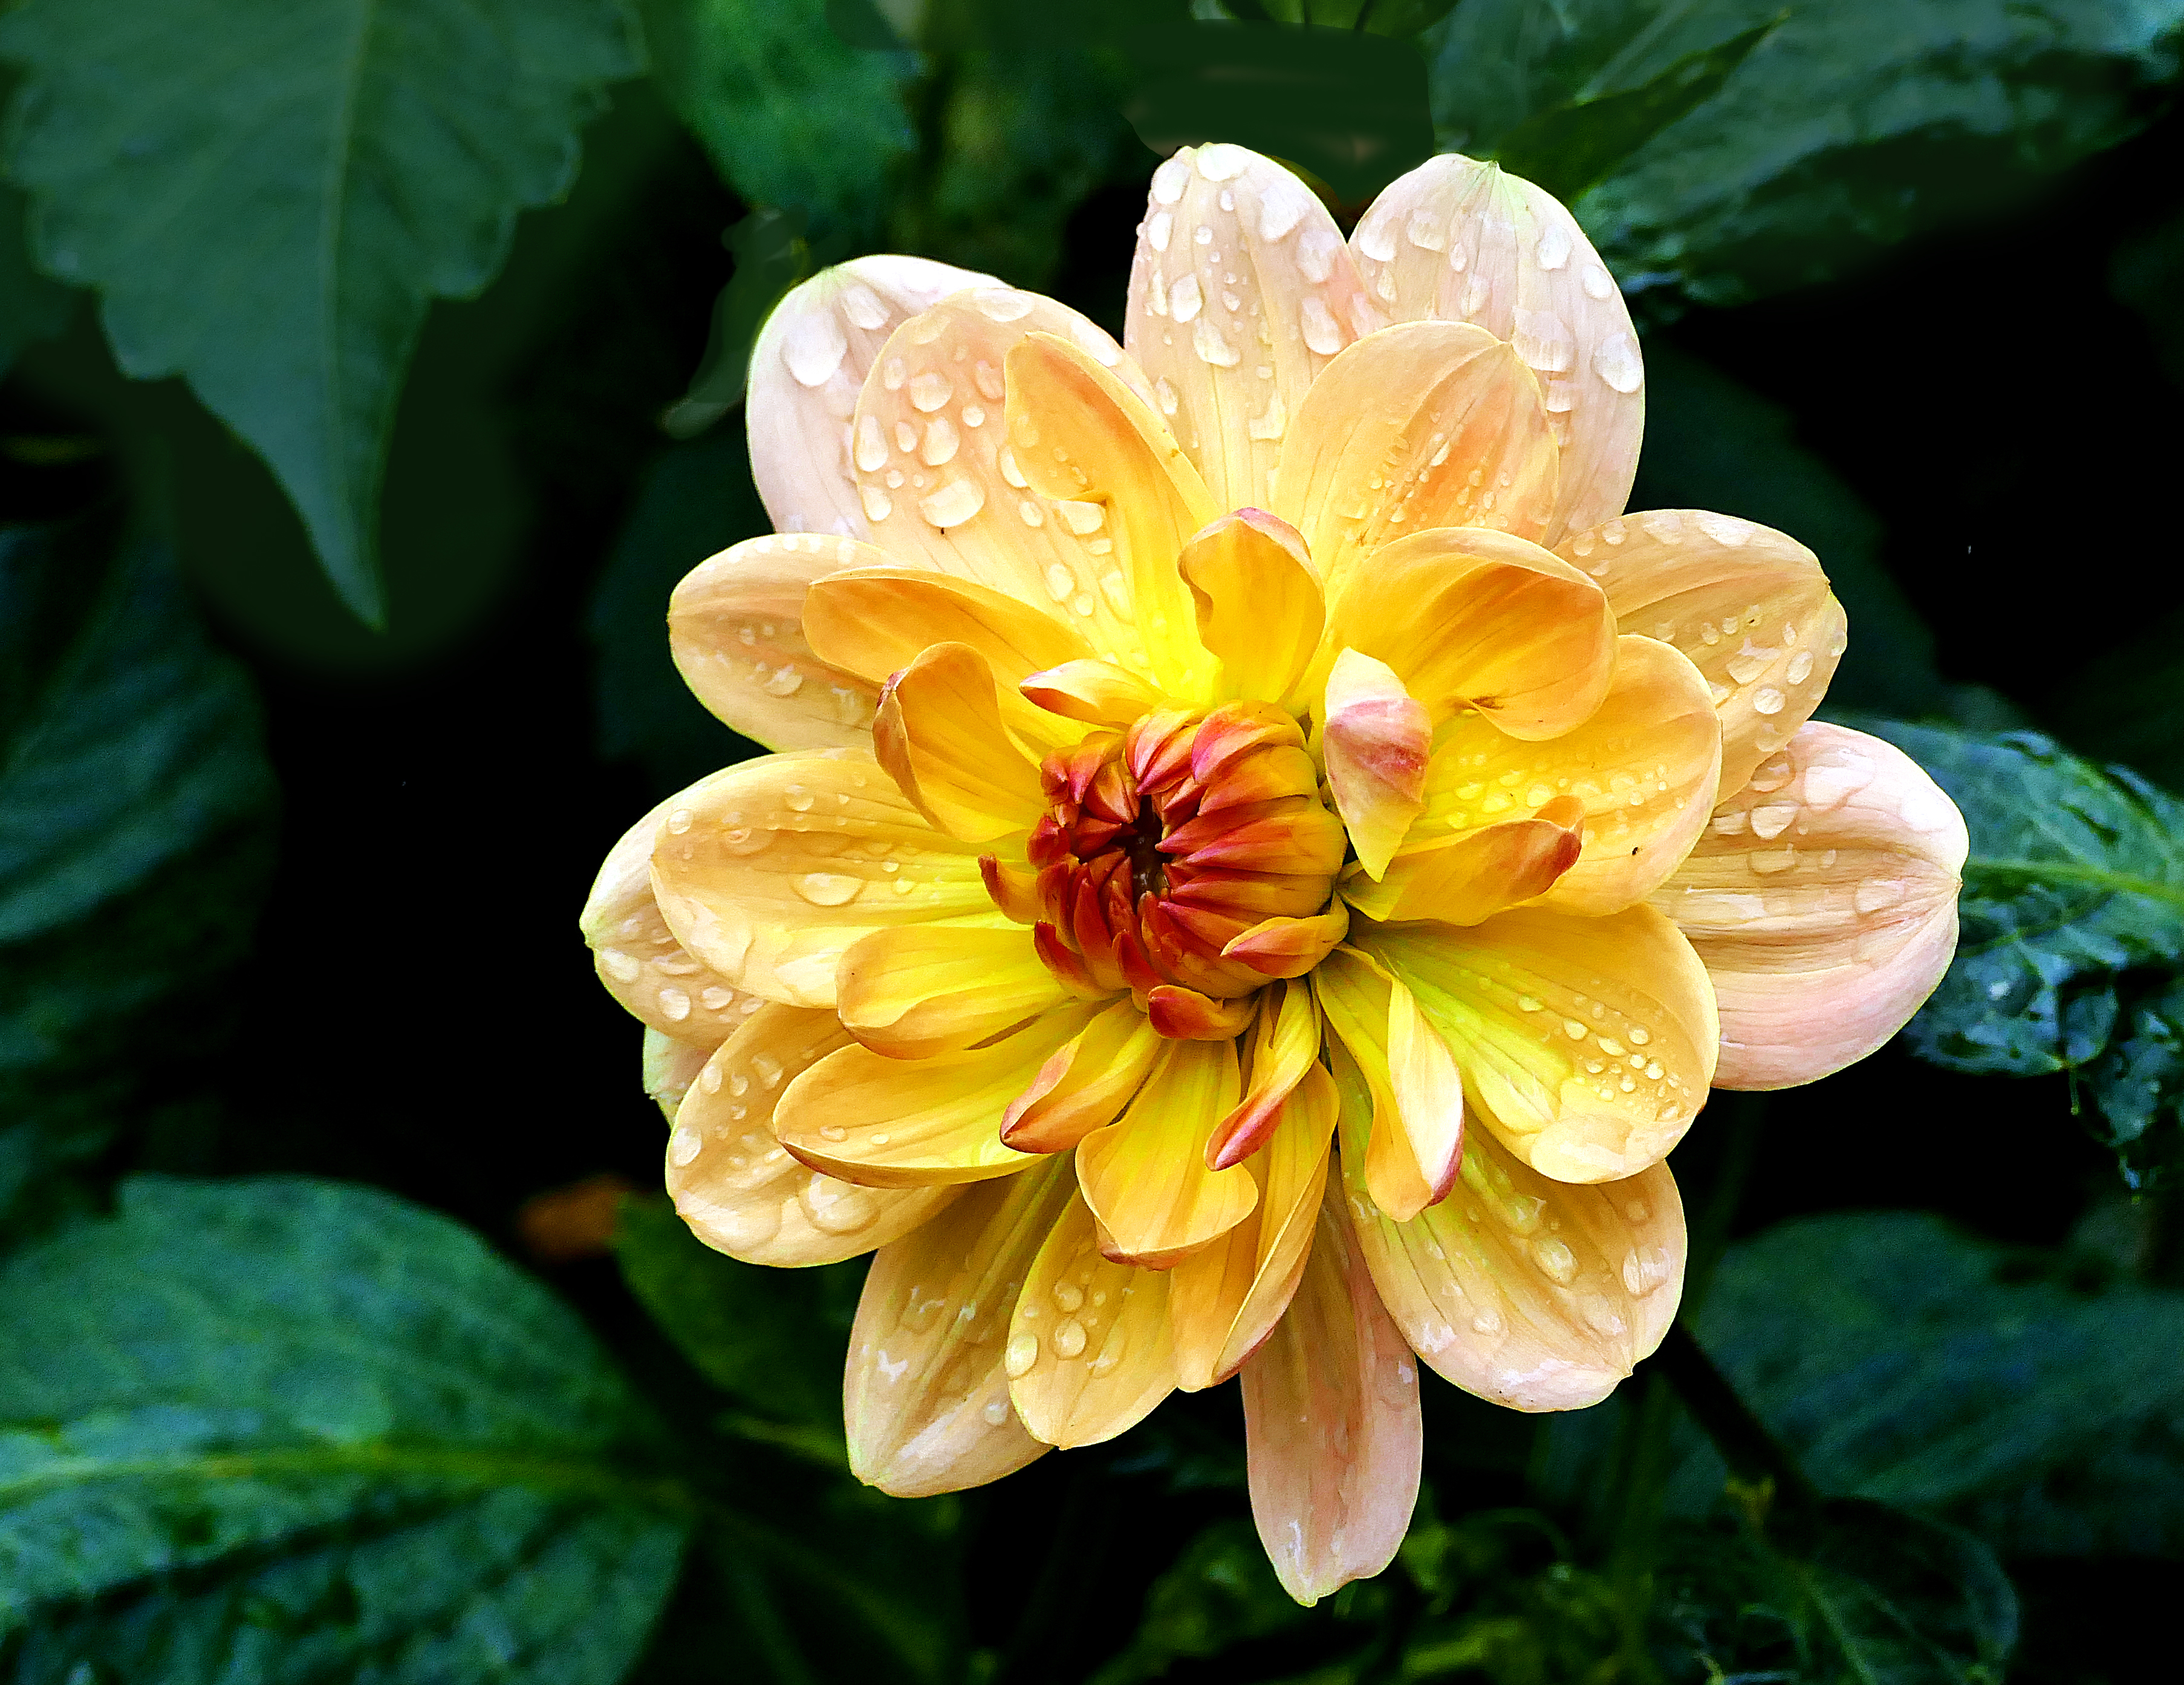
blossom, plant, leaf, flower, petal, floral, botany, yellow, flora, dahlia, lumixfz1000, margarethaggodahlia, blooms, macro photography, flowering plant, daisy family, land plant